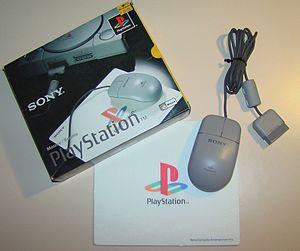
La PlayStation Mouse est un périphérique pour la PlayStation similaire à une souris d'ordinateur. Elle est compatible avec plusieurs jeux sur PlayStation. La PlayStation Mouse sort le 3 décembre 1994 au Japon, soit à la sortie de la console dans cette région.